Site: brandenburg
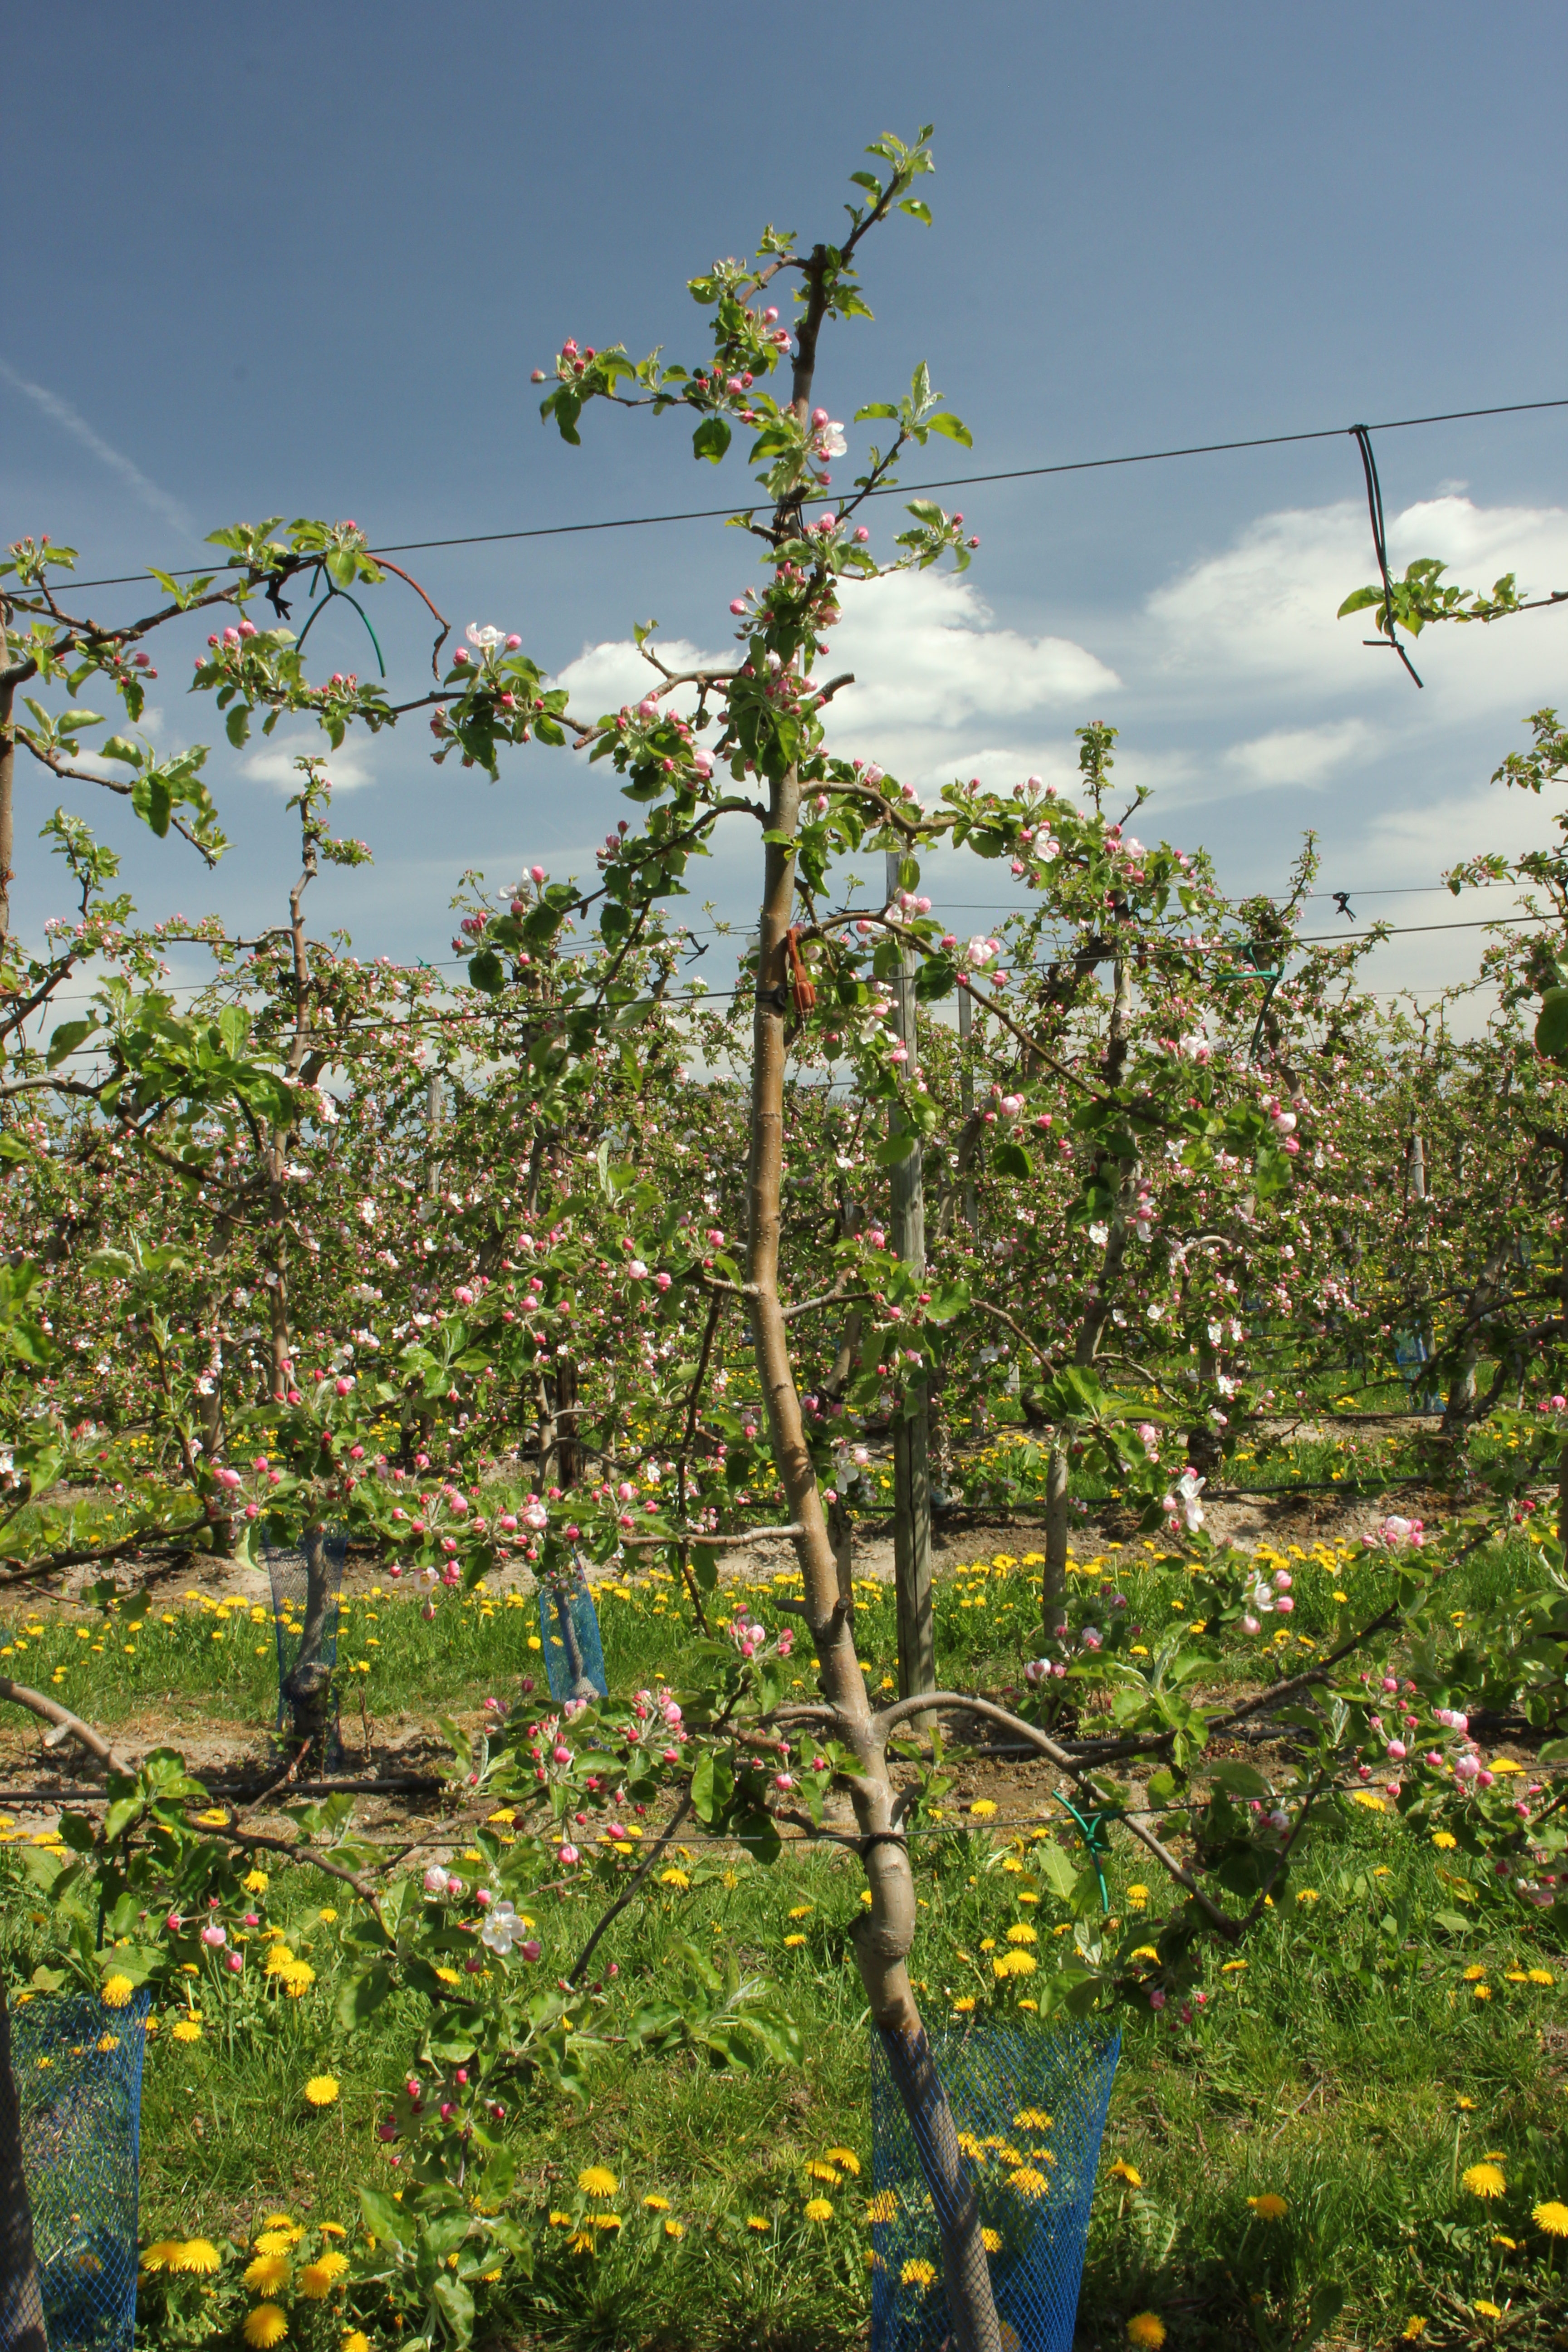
Growth stage (BBCH 57): Inflorescence emergence